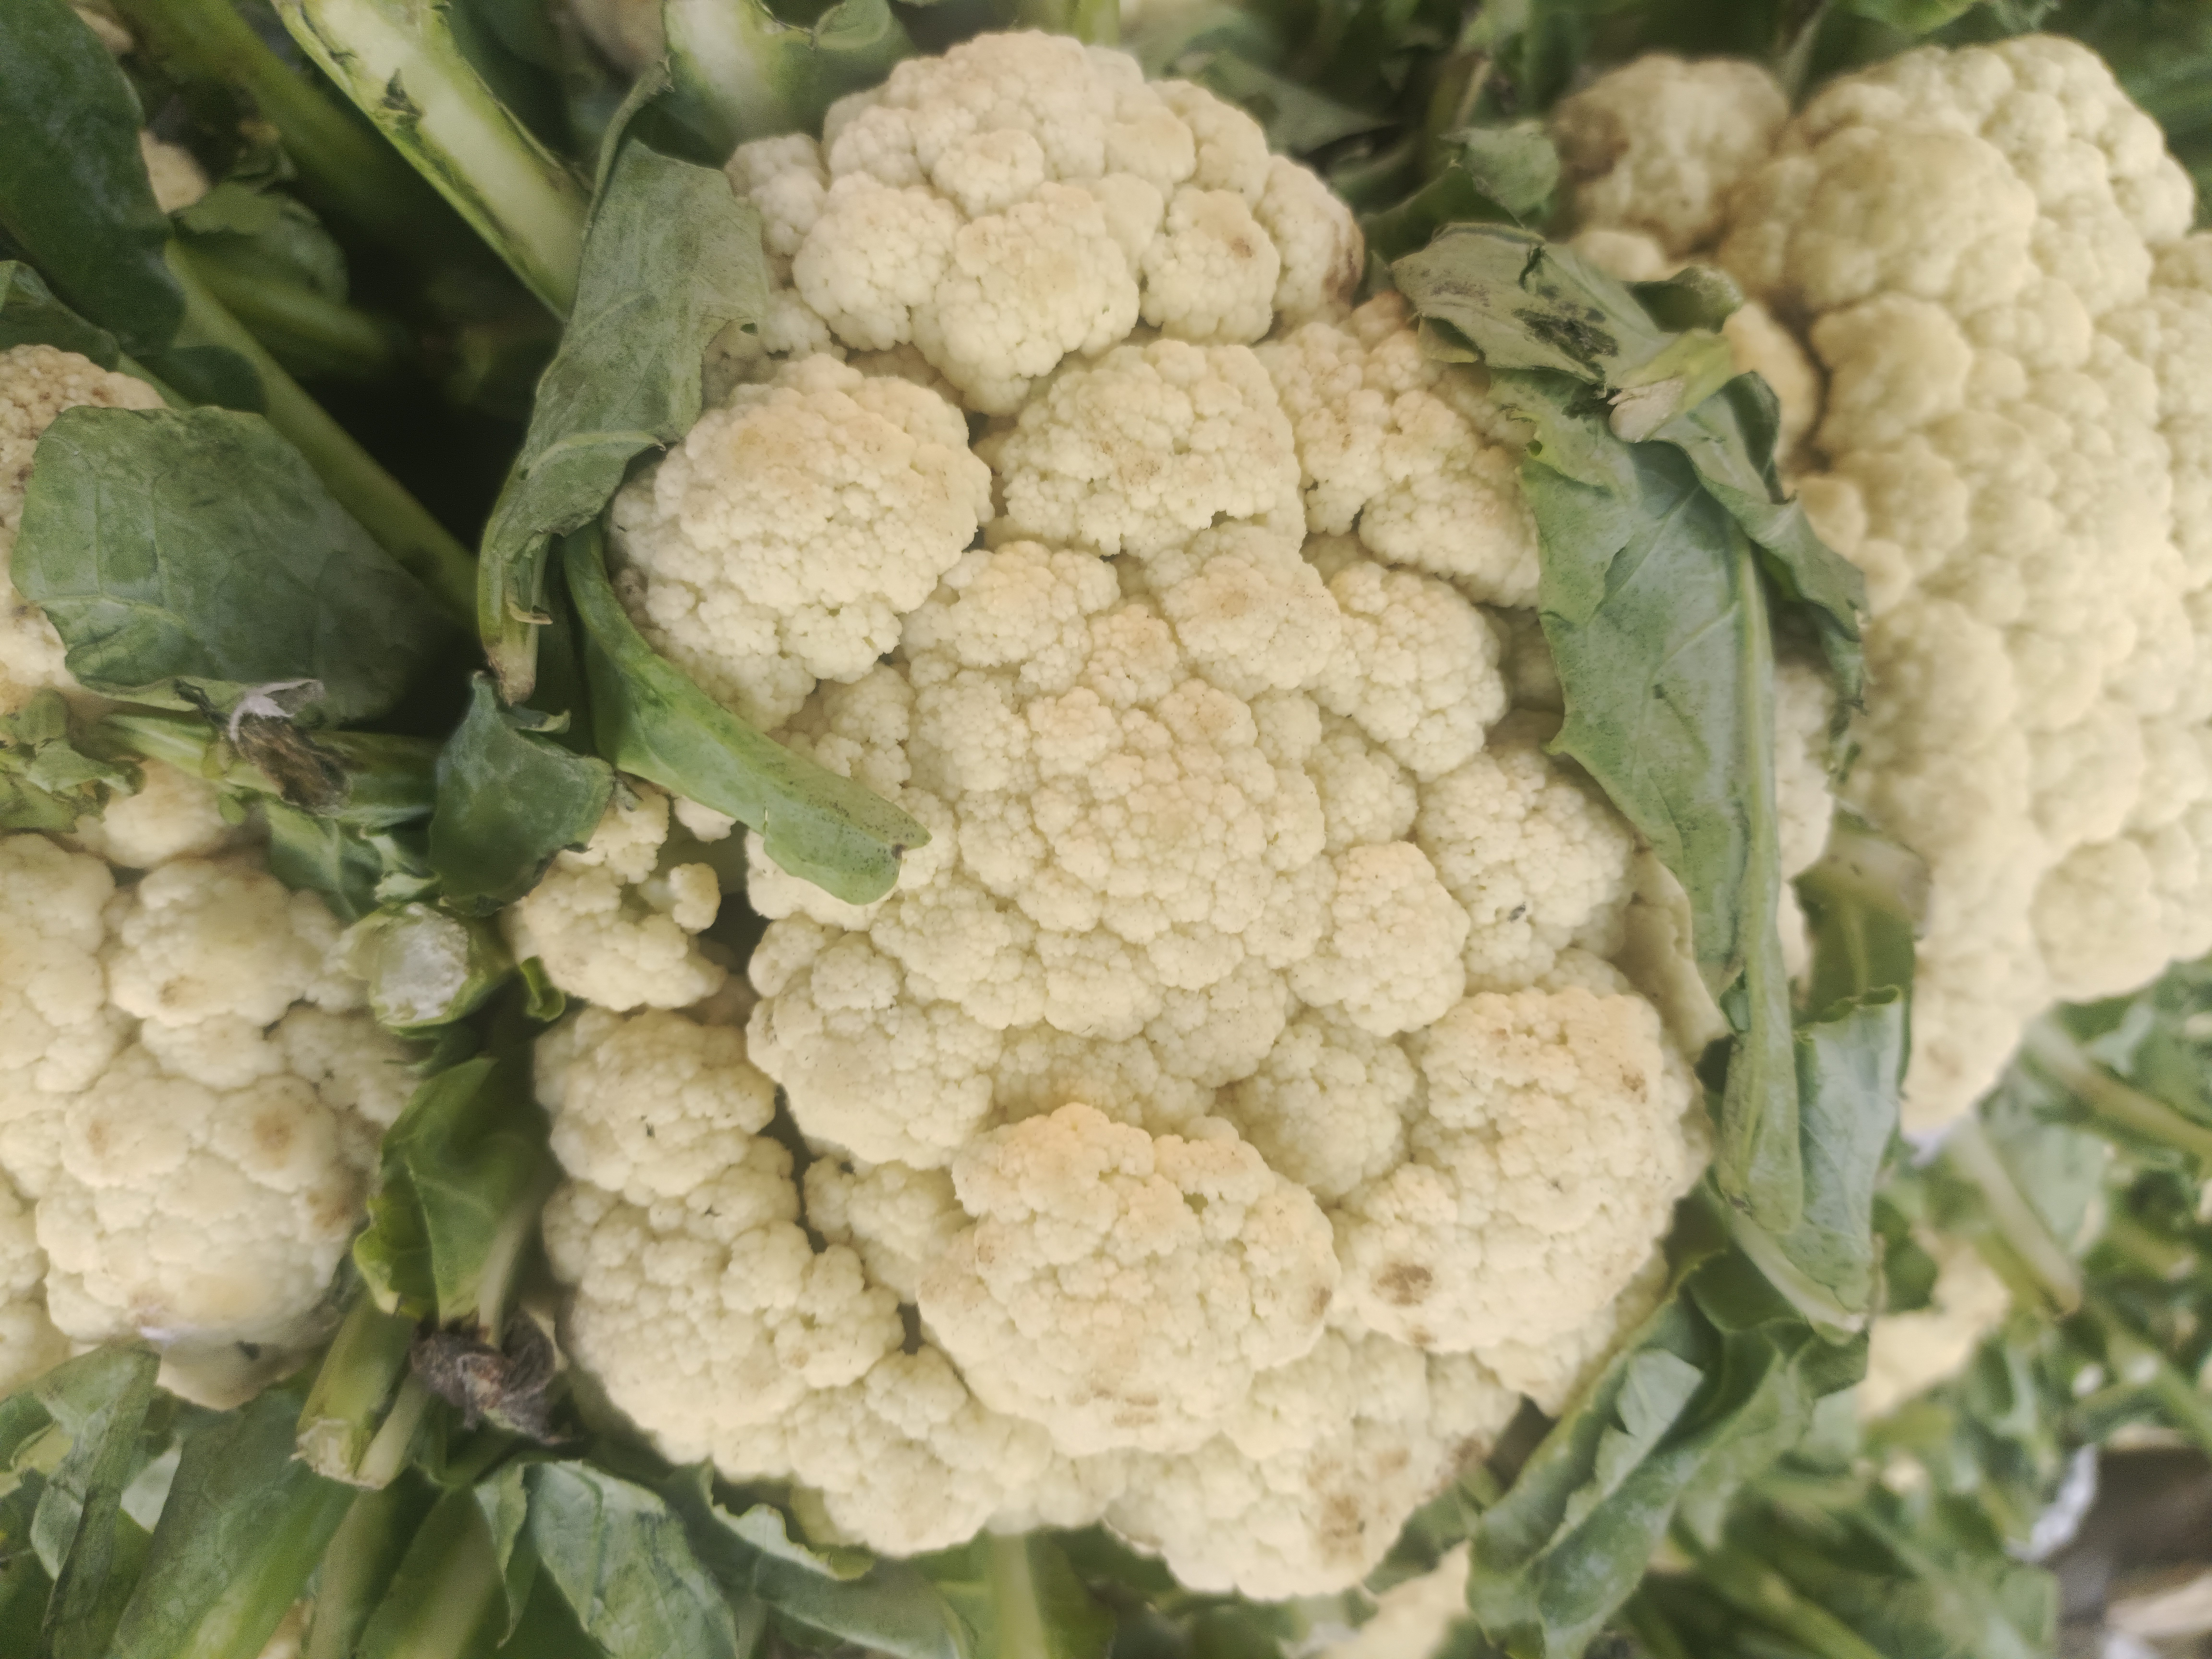
Label: Brassica oleracea